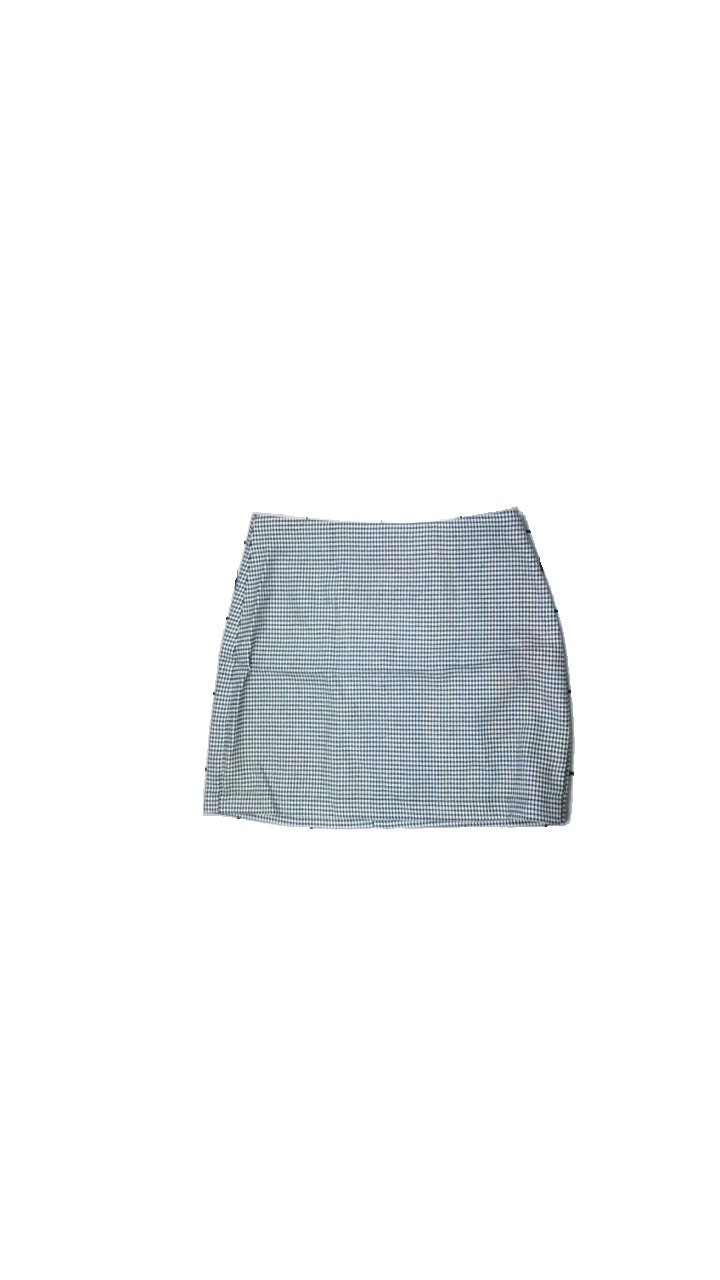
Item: Skirt (Ladies)
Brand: Gina Tricot
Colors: Black, White
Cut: Regular
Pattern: Other
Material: Unknown
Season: All
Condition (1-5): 5
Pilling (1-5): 5
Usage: Reuse
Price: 50-100